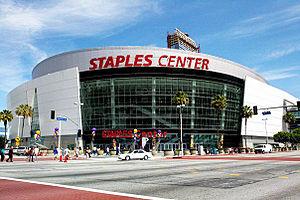
Michael Jackson's This Is It est un film documentaire musical américain, sorti en 2009, montrant entre autres les répétitions de Michael Jackson en préparation d'une série de concerts qui devait se tenir à Londres mais qui a été annulée à la suite de sa mort le 25 juin 2009. Les séquences ont été filmées au Staples Center de Los Angeles.